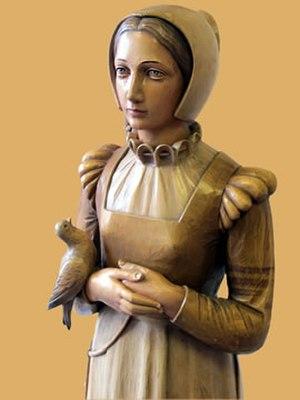
Anne Line, née vers 1563, morte le 27 février 1601, est une martyre catholique anglaise, reconnue sainte par l'Église catholique.
Cette liste de saints concerne les saints et les bienheureux, reconnus comme tels par l'Église catholique, ayant vécu au XVIIᵉ siècle.